David McGee

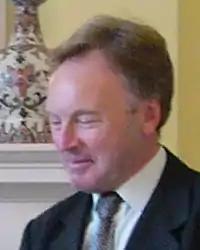
McGee in 2007

David Graham McGee (11 December 1947 – 27 August 2023) was a New Zealand lawyer and long-standing New Zealand public servant of 40 years who served as Clerk of the New Zealand House of Representatives from 1985 to 2007 and an Ombudsman in New Zealand from 2007 until 31 May 2013.